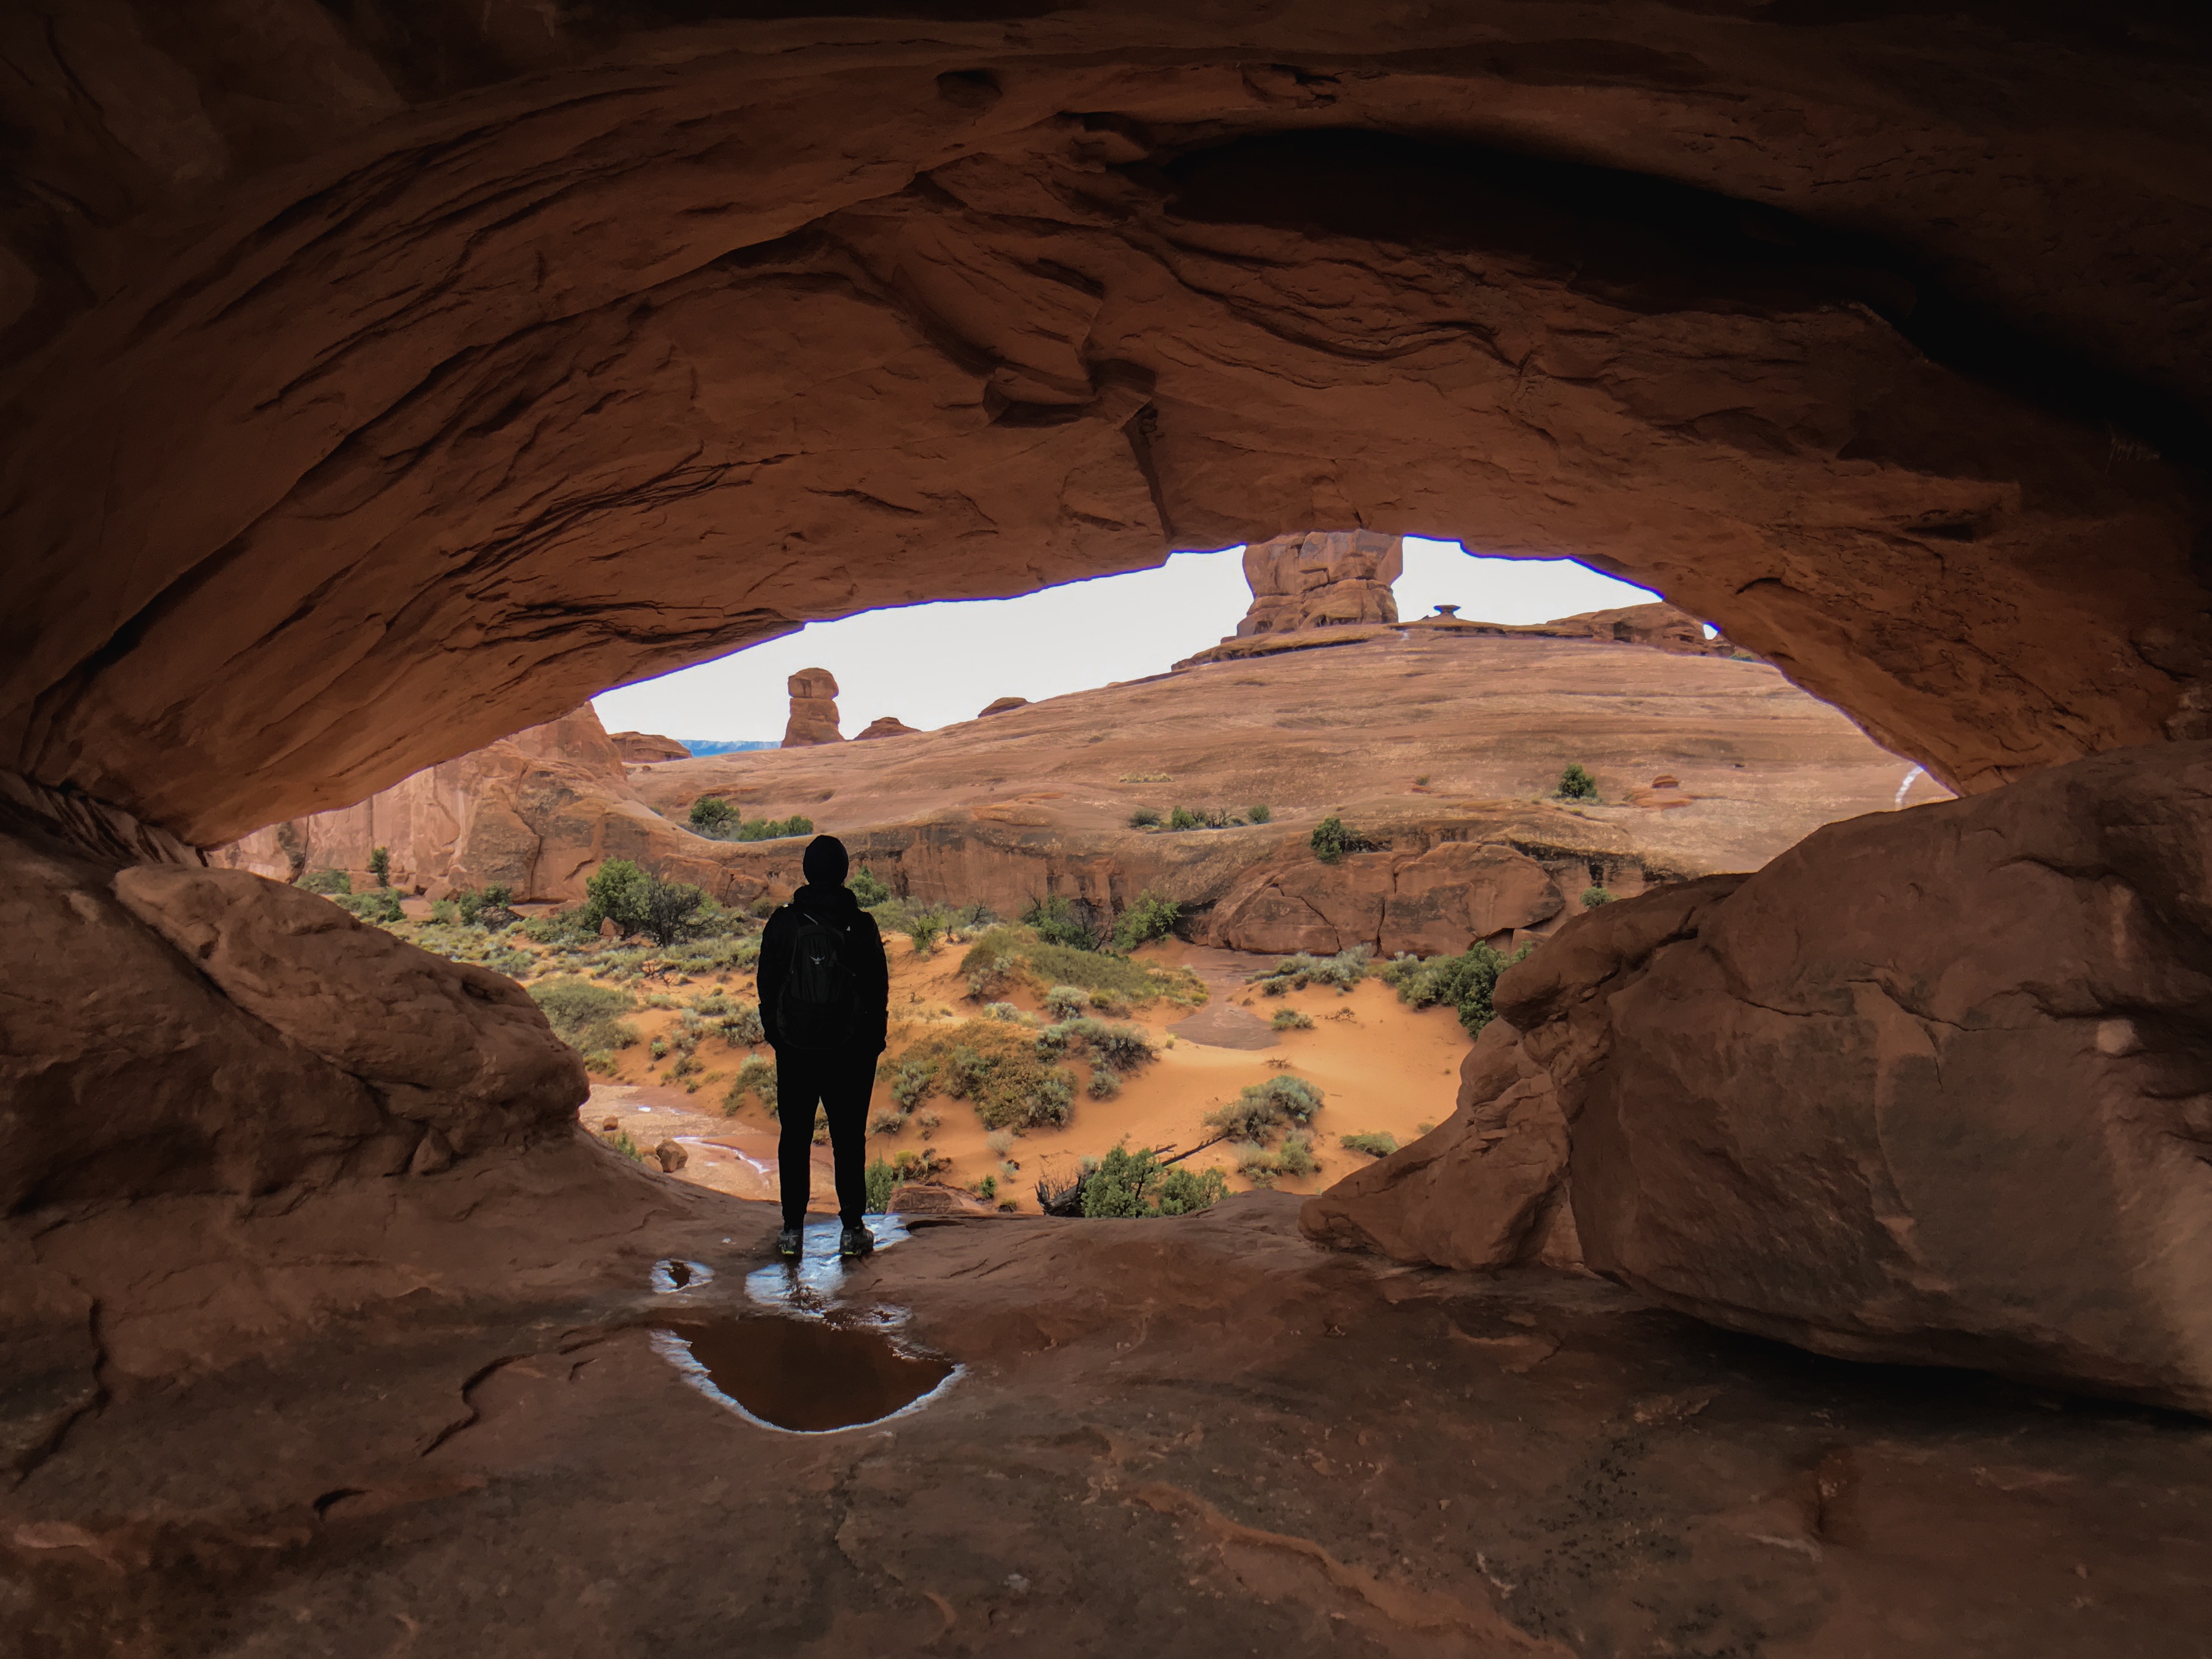
eye, formation, arch, narrows, natural arch, rock, canyon, geology, wadi, architecture, badlands, national park, cave, shadow, erosion